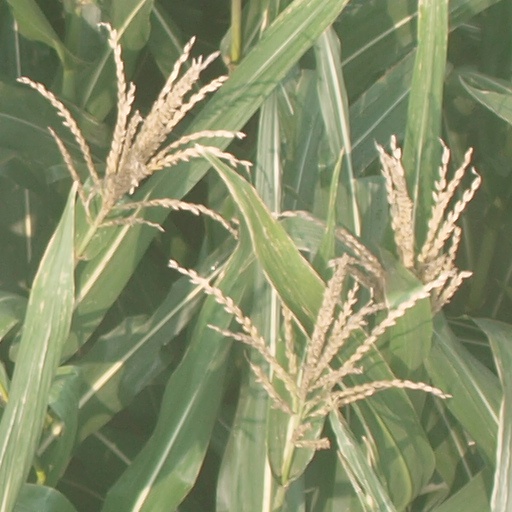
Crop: maize; corn